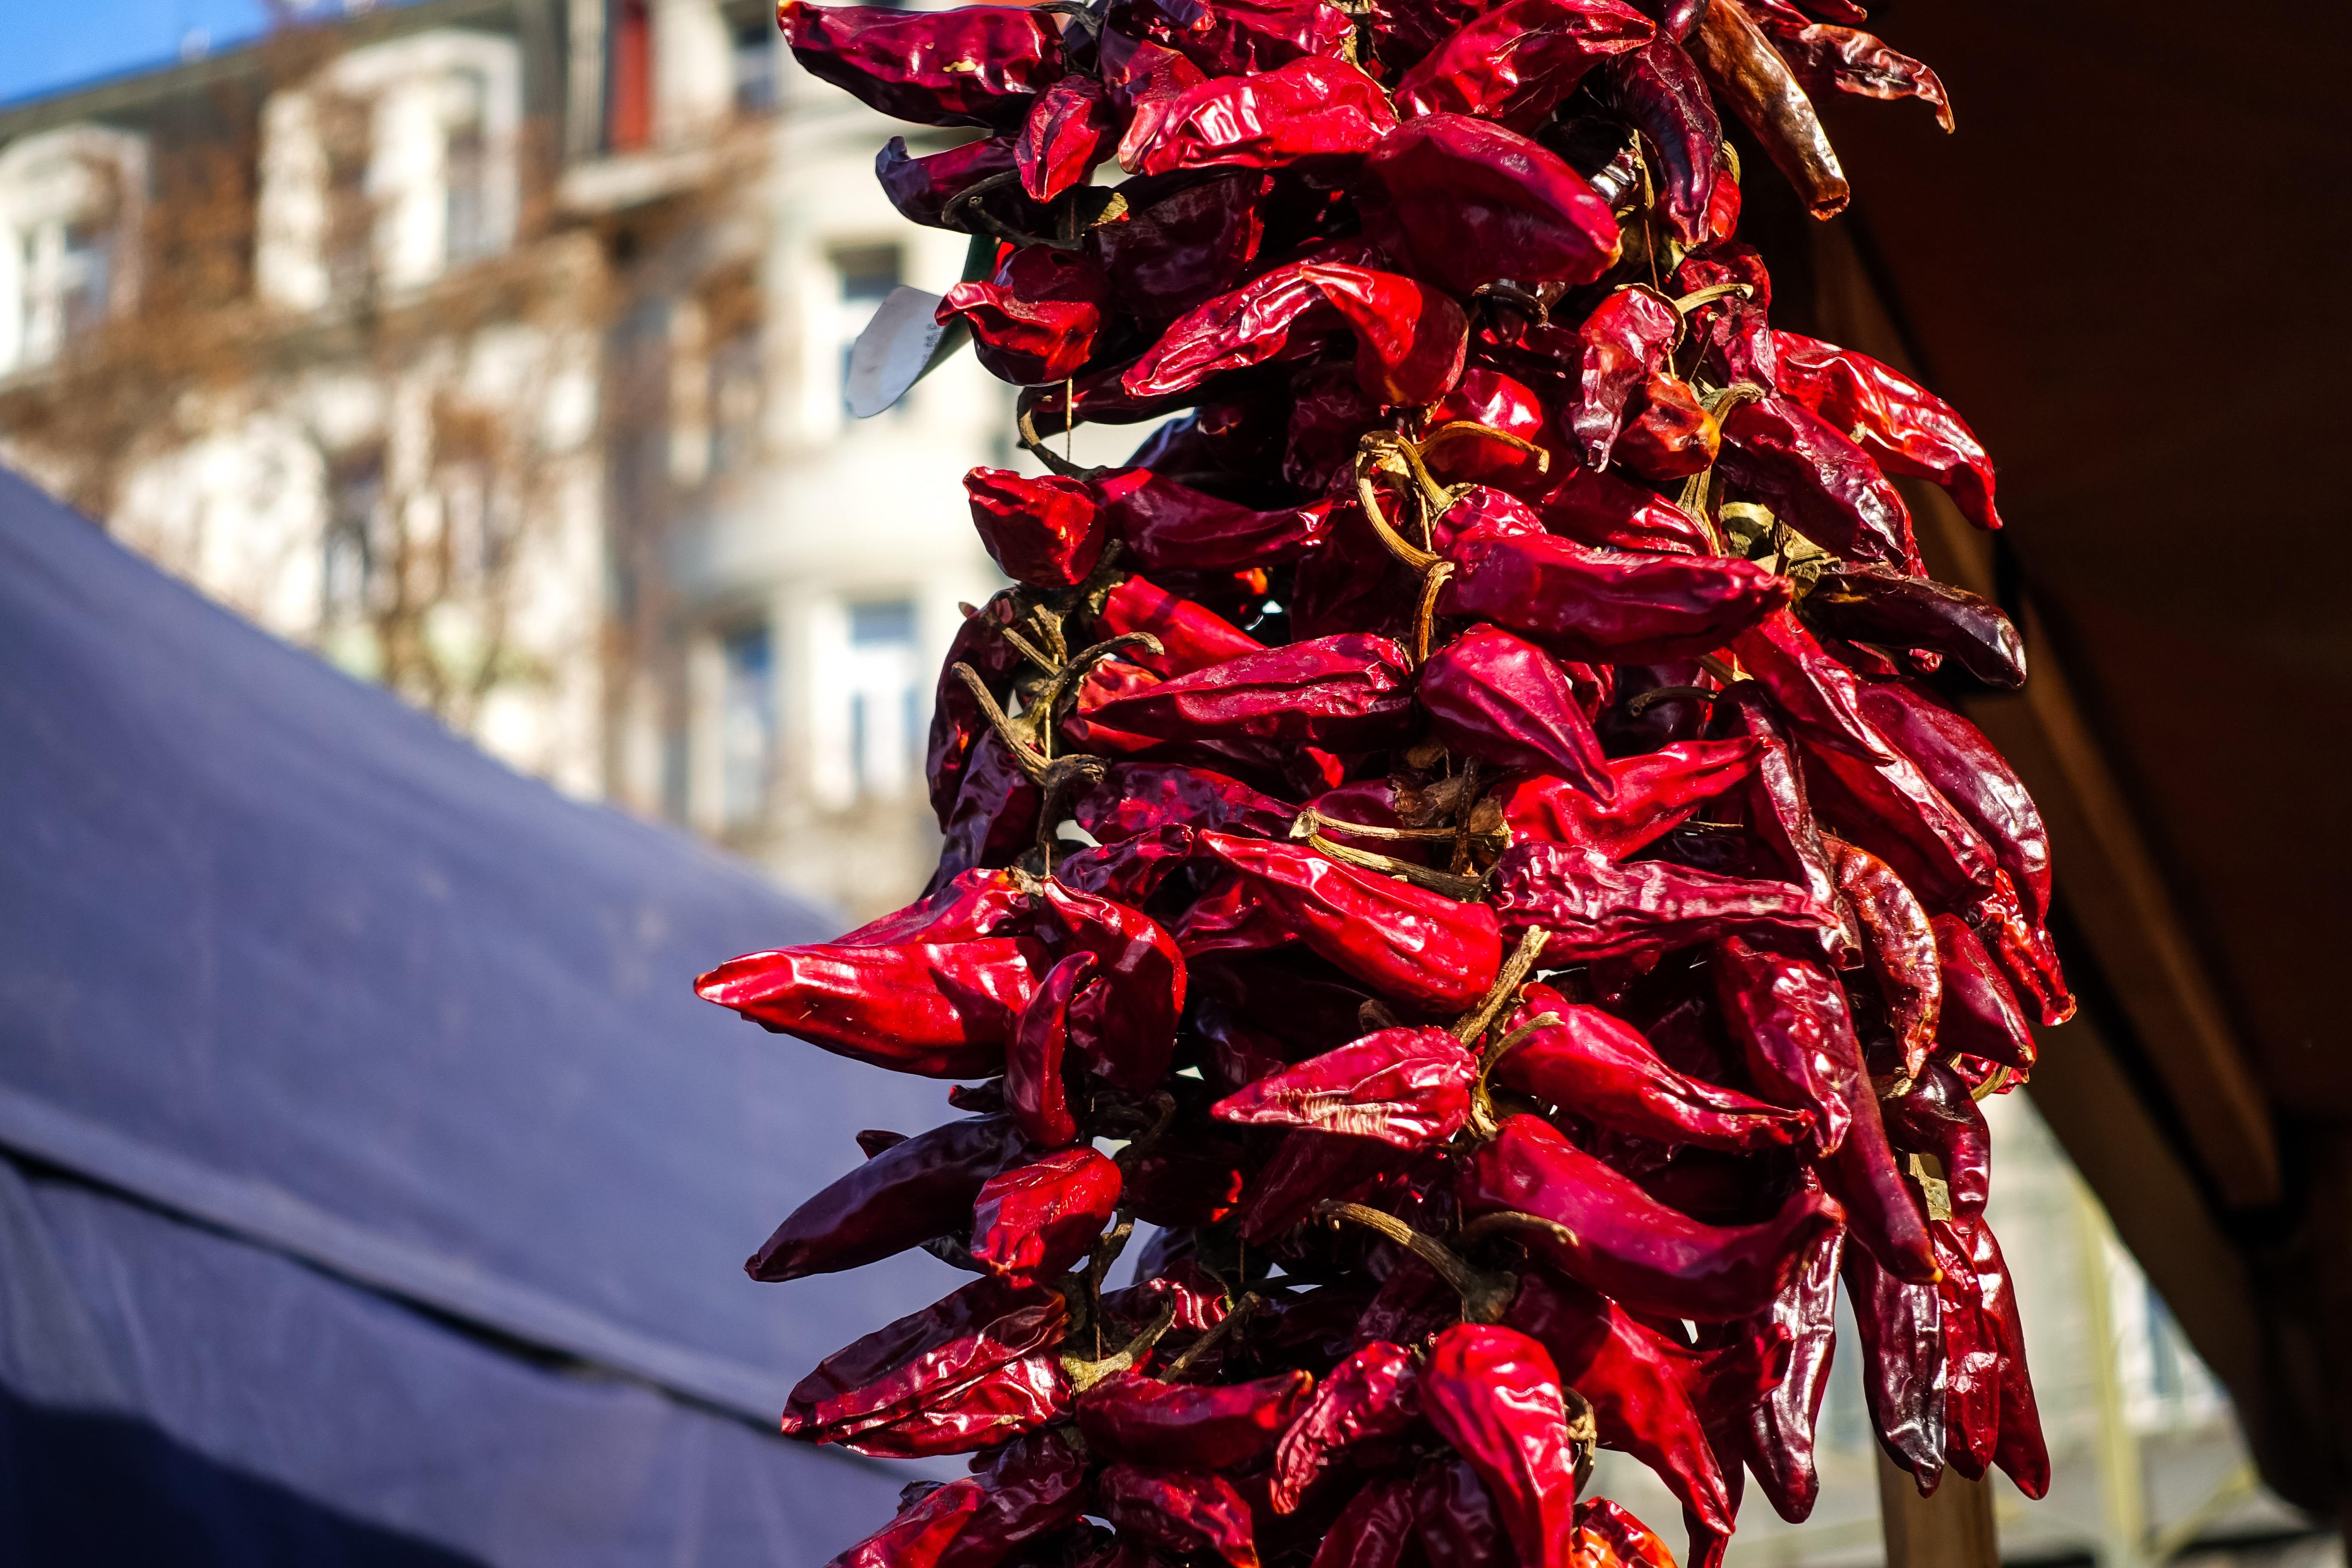
red, chili pepper, bell peppers and chili peppers, peperoncini, plant, carmine, nightshade family